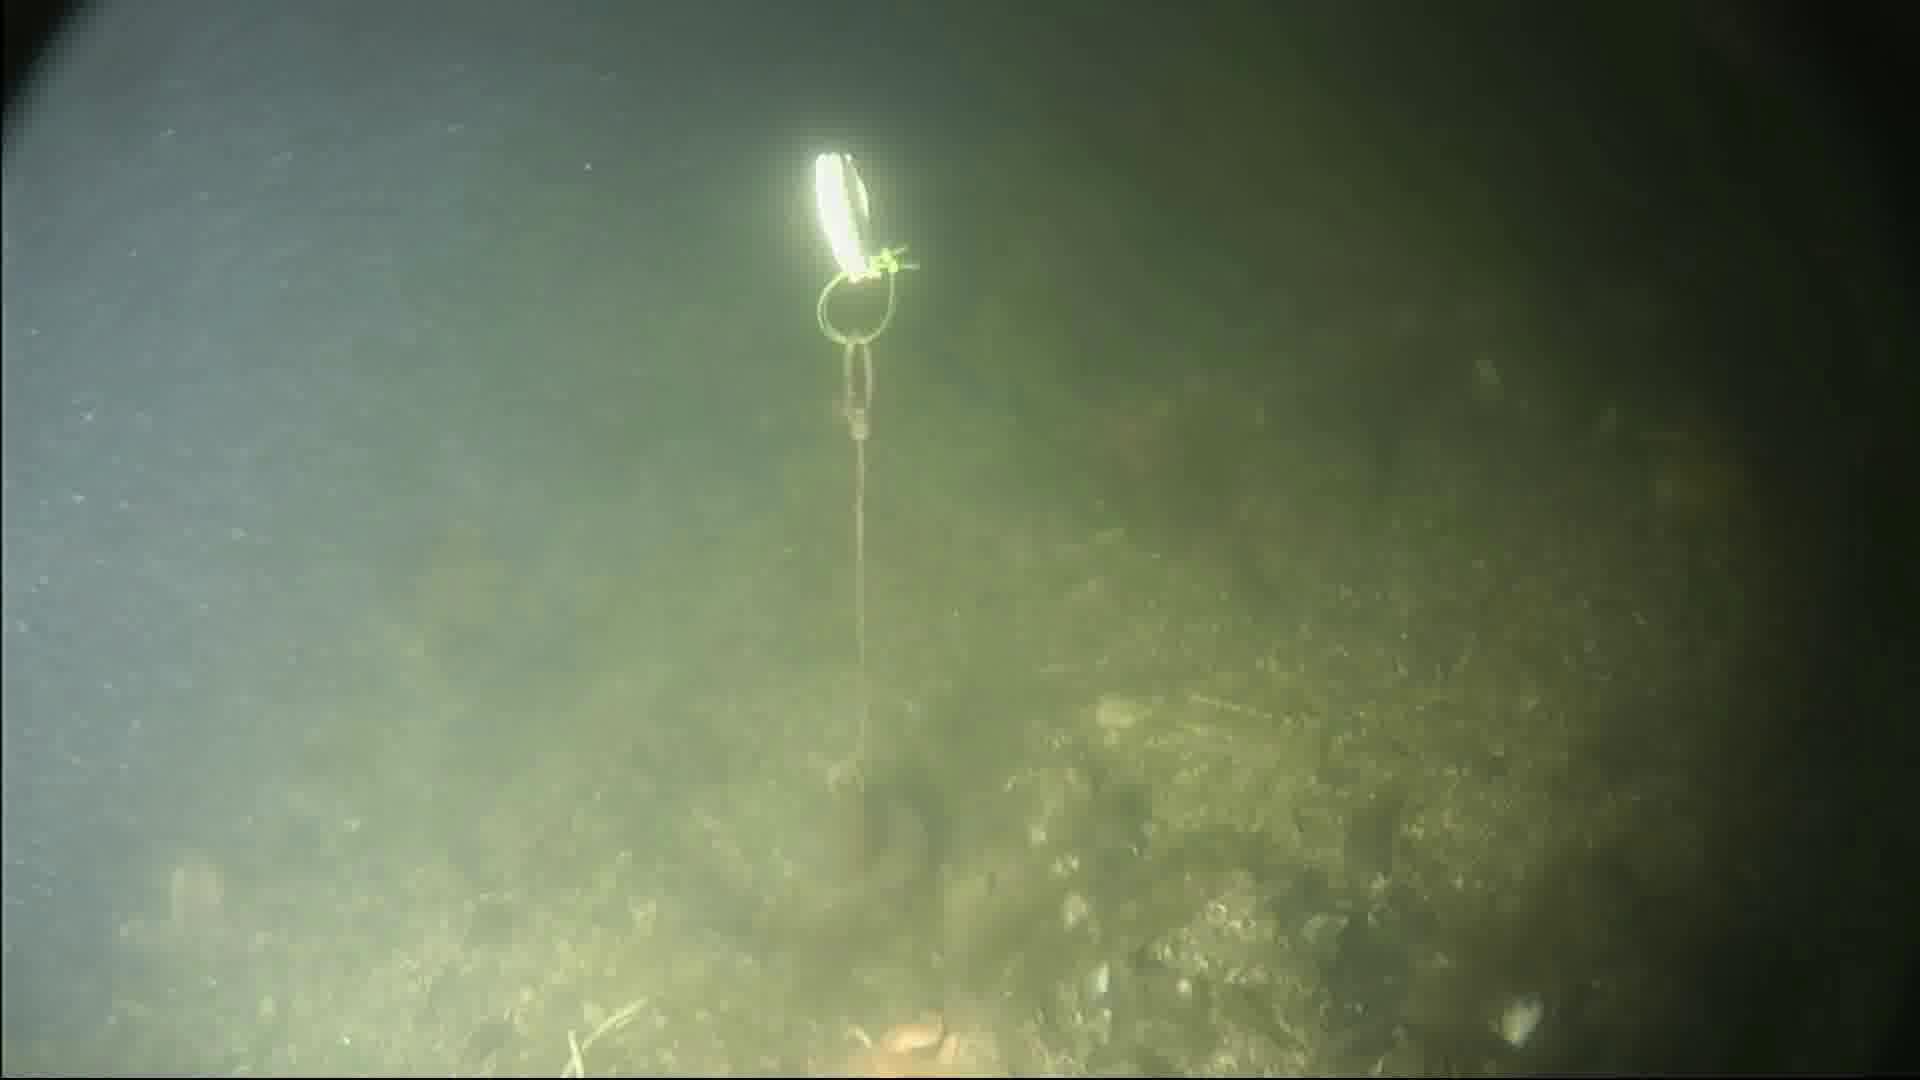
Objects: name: starfish
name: crab